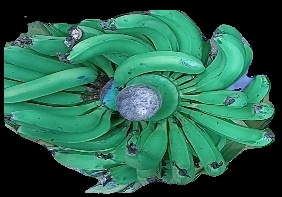
Variety: pachbale
Grade: grade3